Dead Fucking Last

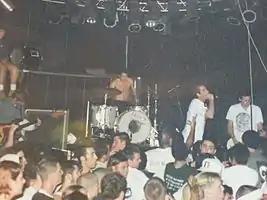
DFL at the Showcase Theater, 1996

Dead Fucking Last (also known as DFL) is an American punk rock band that was founded in 1991 in Los Angeles, California by Tom Davis, Monty Messex, Adam (Ad-Rock) Horovitz and Tony Converse.